Paul Bragg

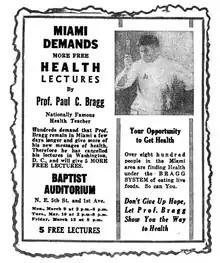
Paul Bragg's health lectures advert

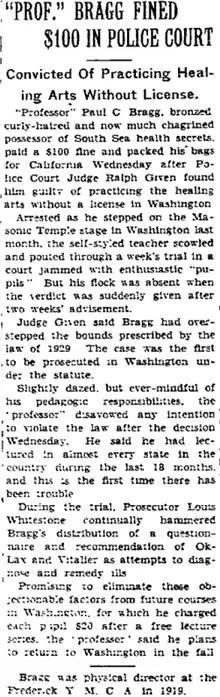
Newspaper clipping, Paul Bragg fined in 1935

At some point, Bragg enlisted with the Washington, D.C., National Guard for "three Years", as is shown on his 1917 Draft Registration, which he filed with the Indianapolis, Indiana draft board that year.